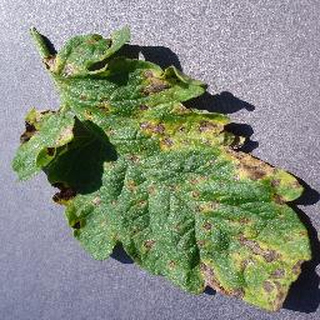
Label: tomato_septoria_leaf_spot